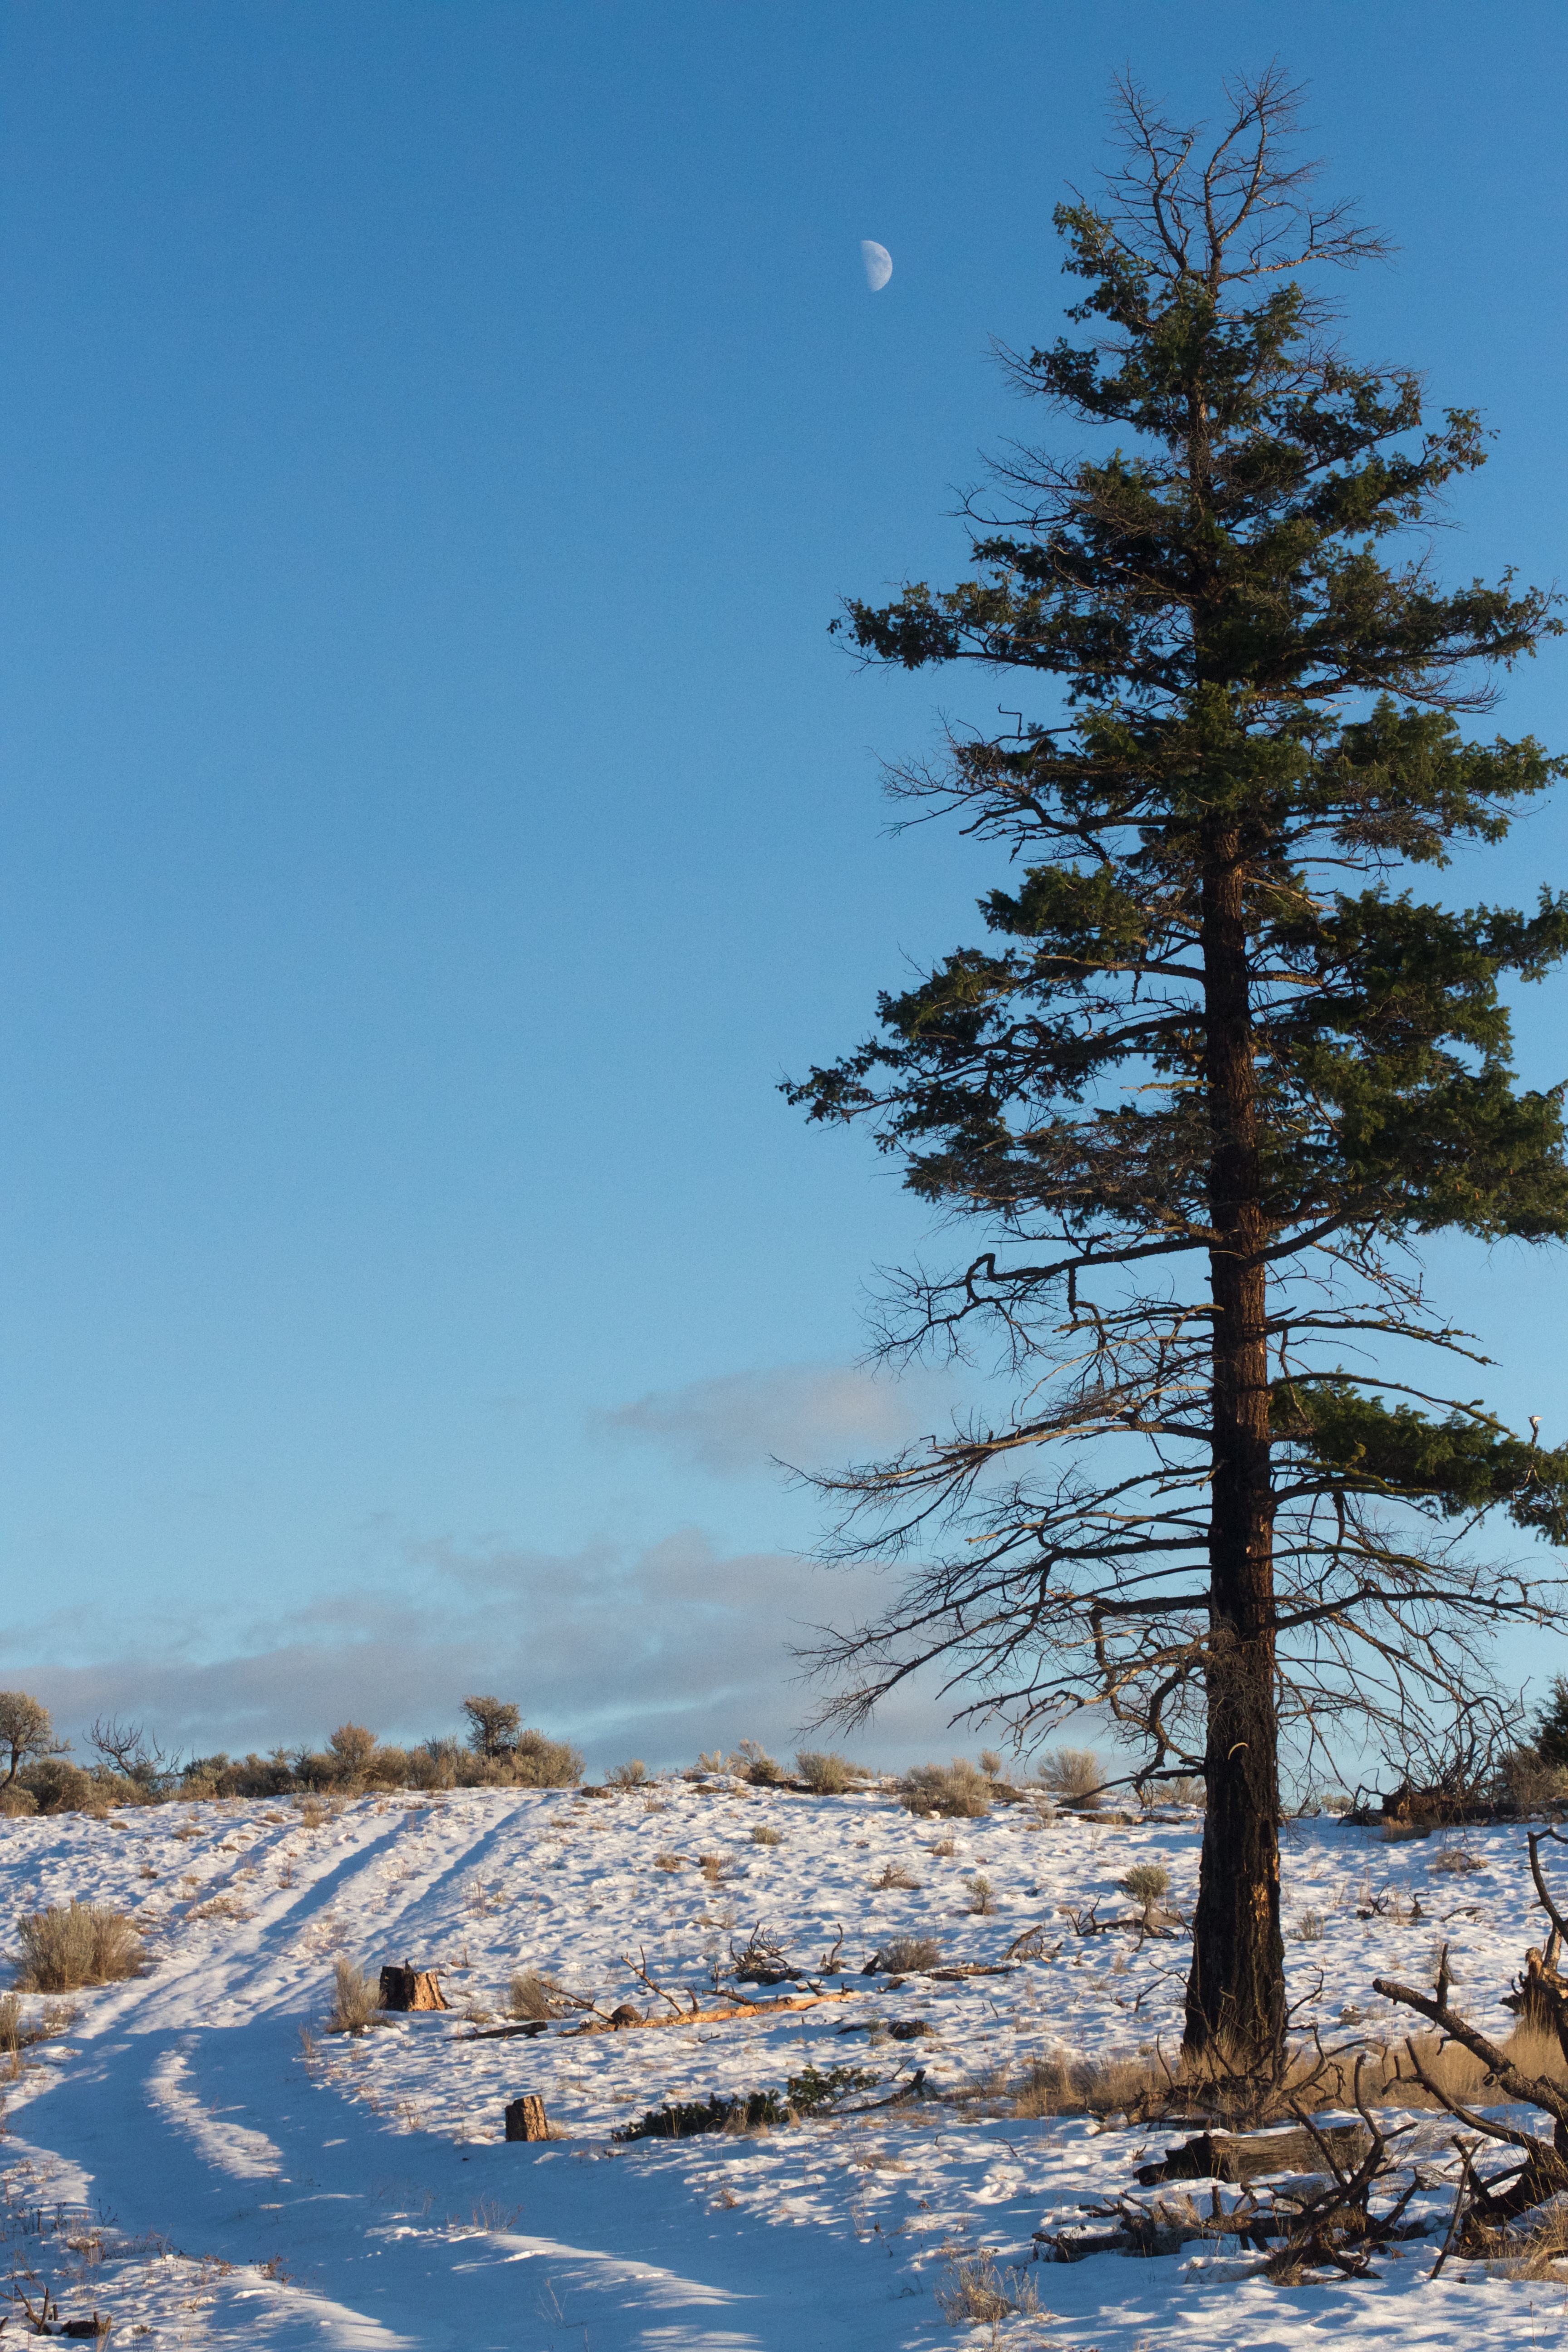
tree, wilderness, branch, mountain, snow, winter, plant, weather, fir, season, ridge, spruce, larch, ecosystem, freezing, woody plant